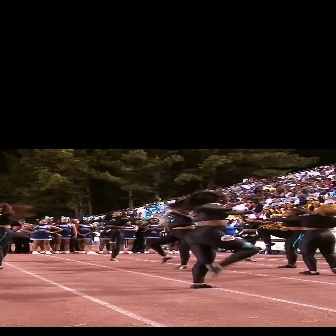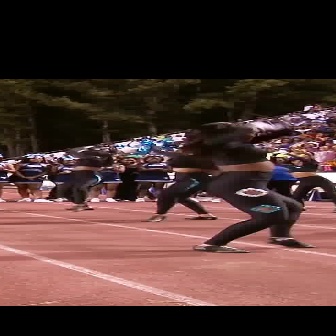
  Please identify the target specified by the bounding box [165,190,263,288] in the first image and locate it in the second image. Return the coordinates in [x_min,y_min,x_max,y_max] format.
Answer: [181,118,315,252]